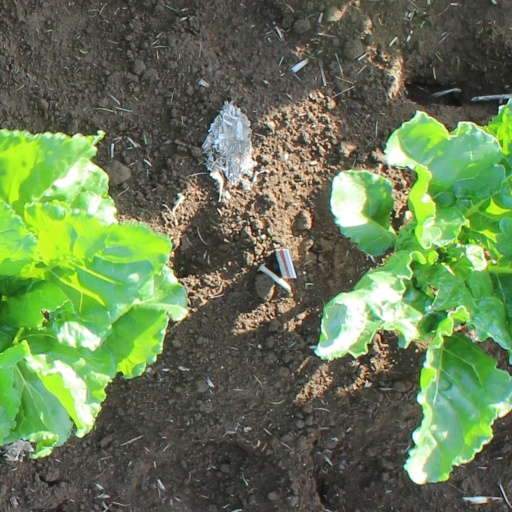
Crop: sugar beet